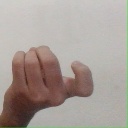
अक्षर: ज